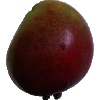
Label: Mango Red 1